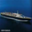
Label: ship